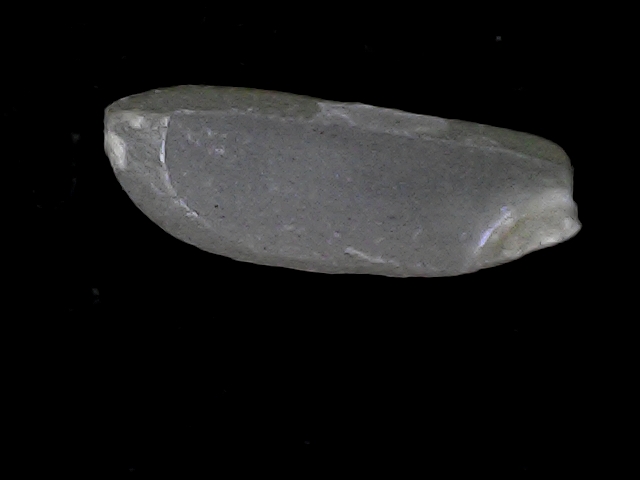
Rice variety: BD56